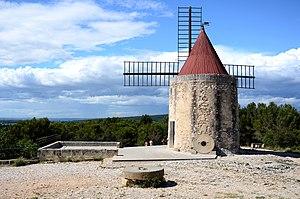
Moulin d'Alphonse Daudet prés de Fontvieille